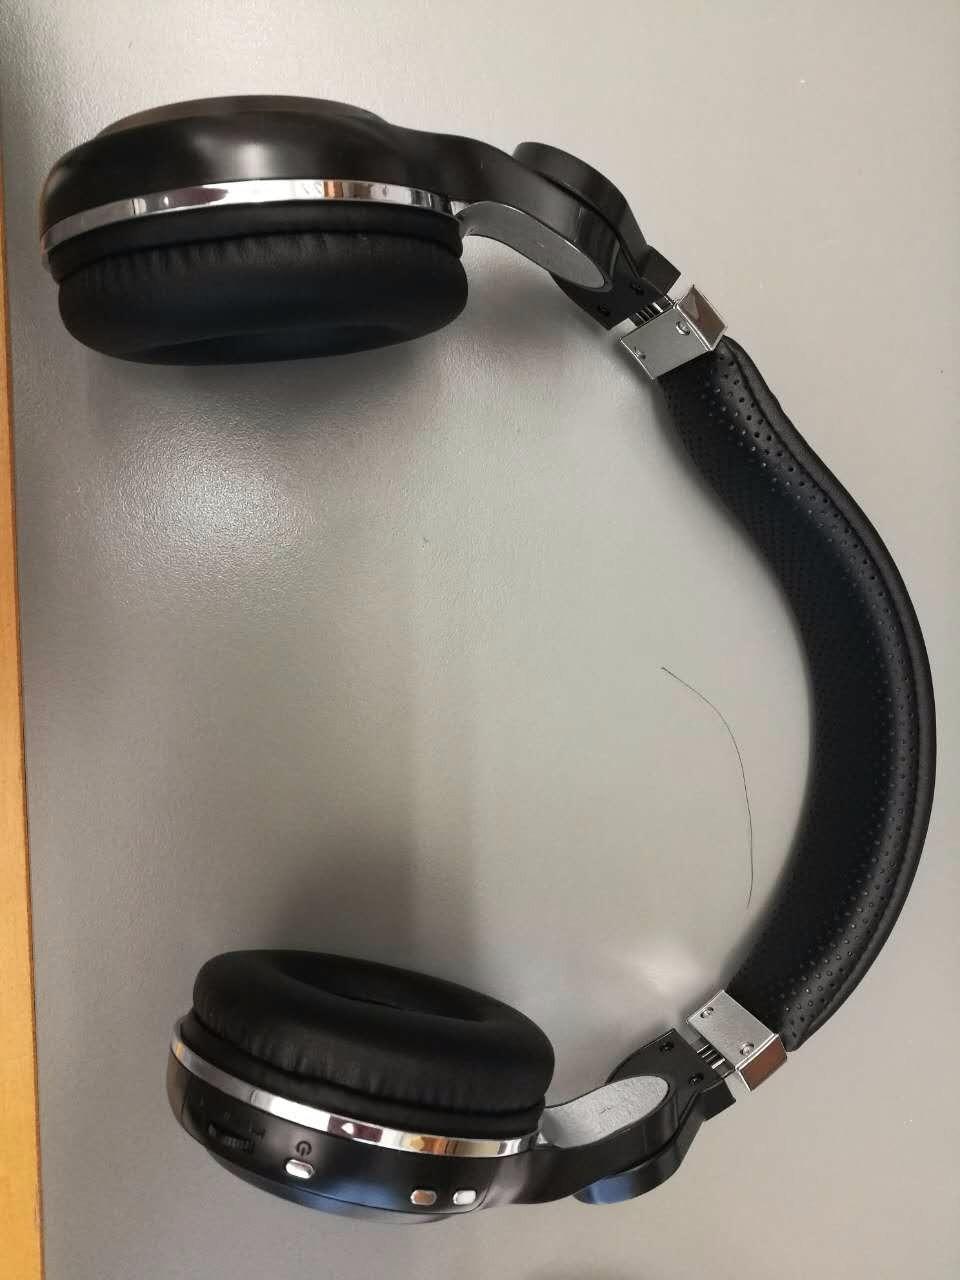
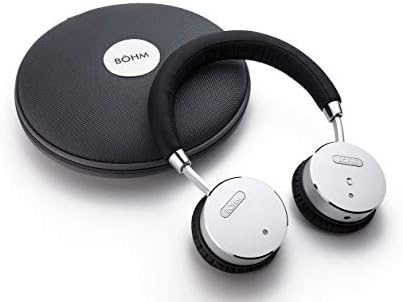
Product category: headphones
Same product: no